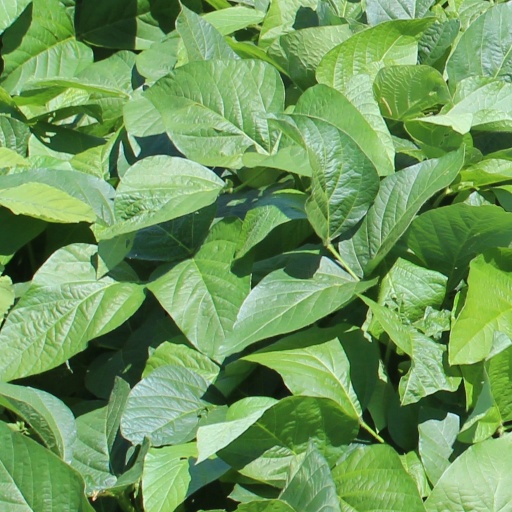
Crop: soybean